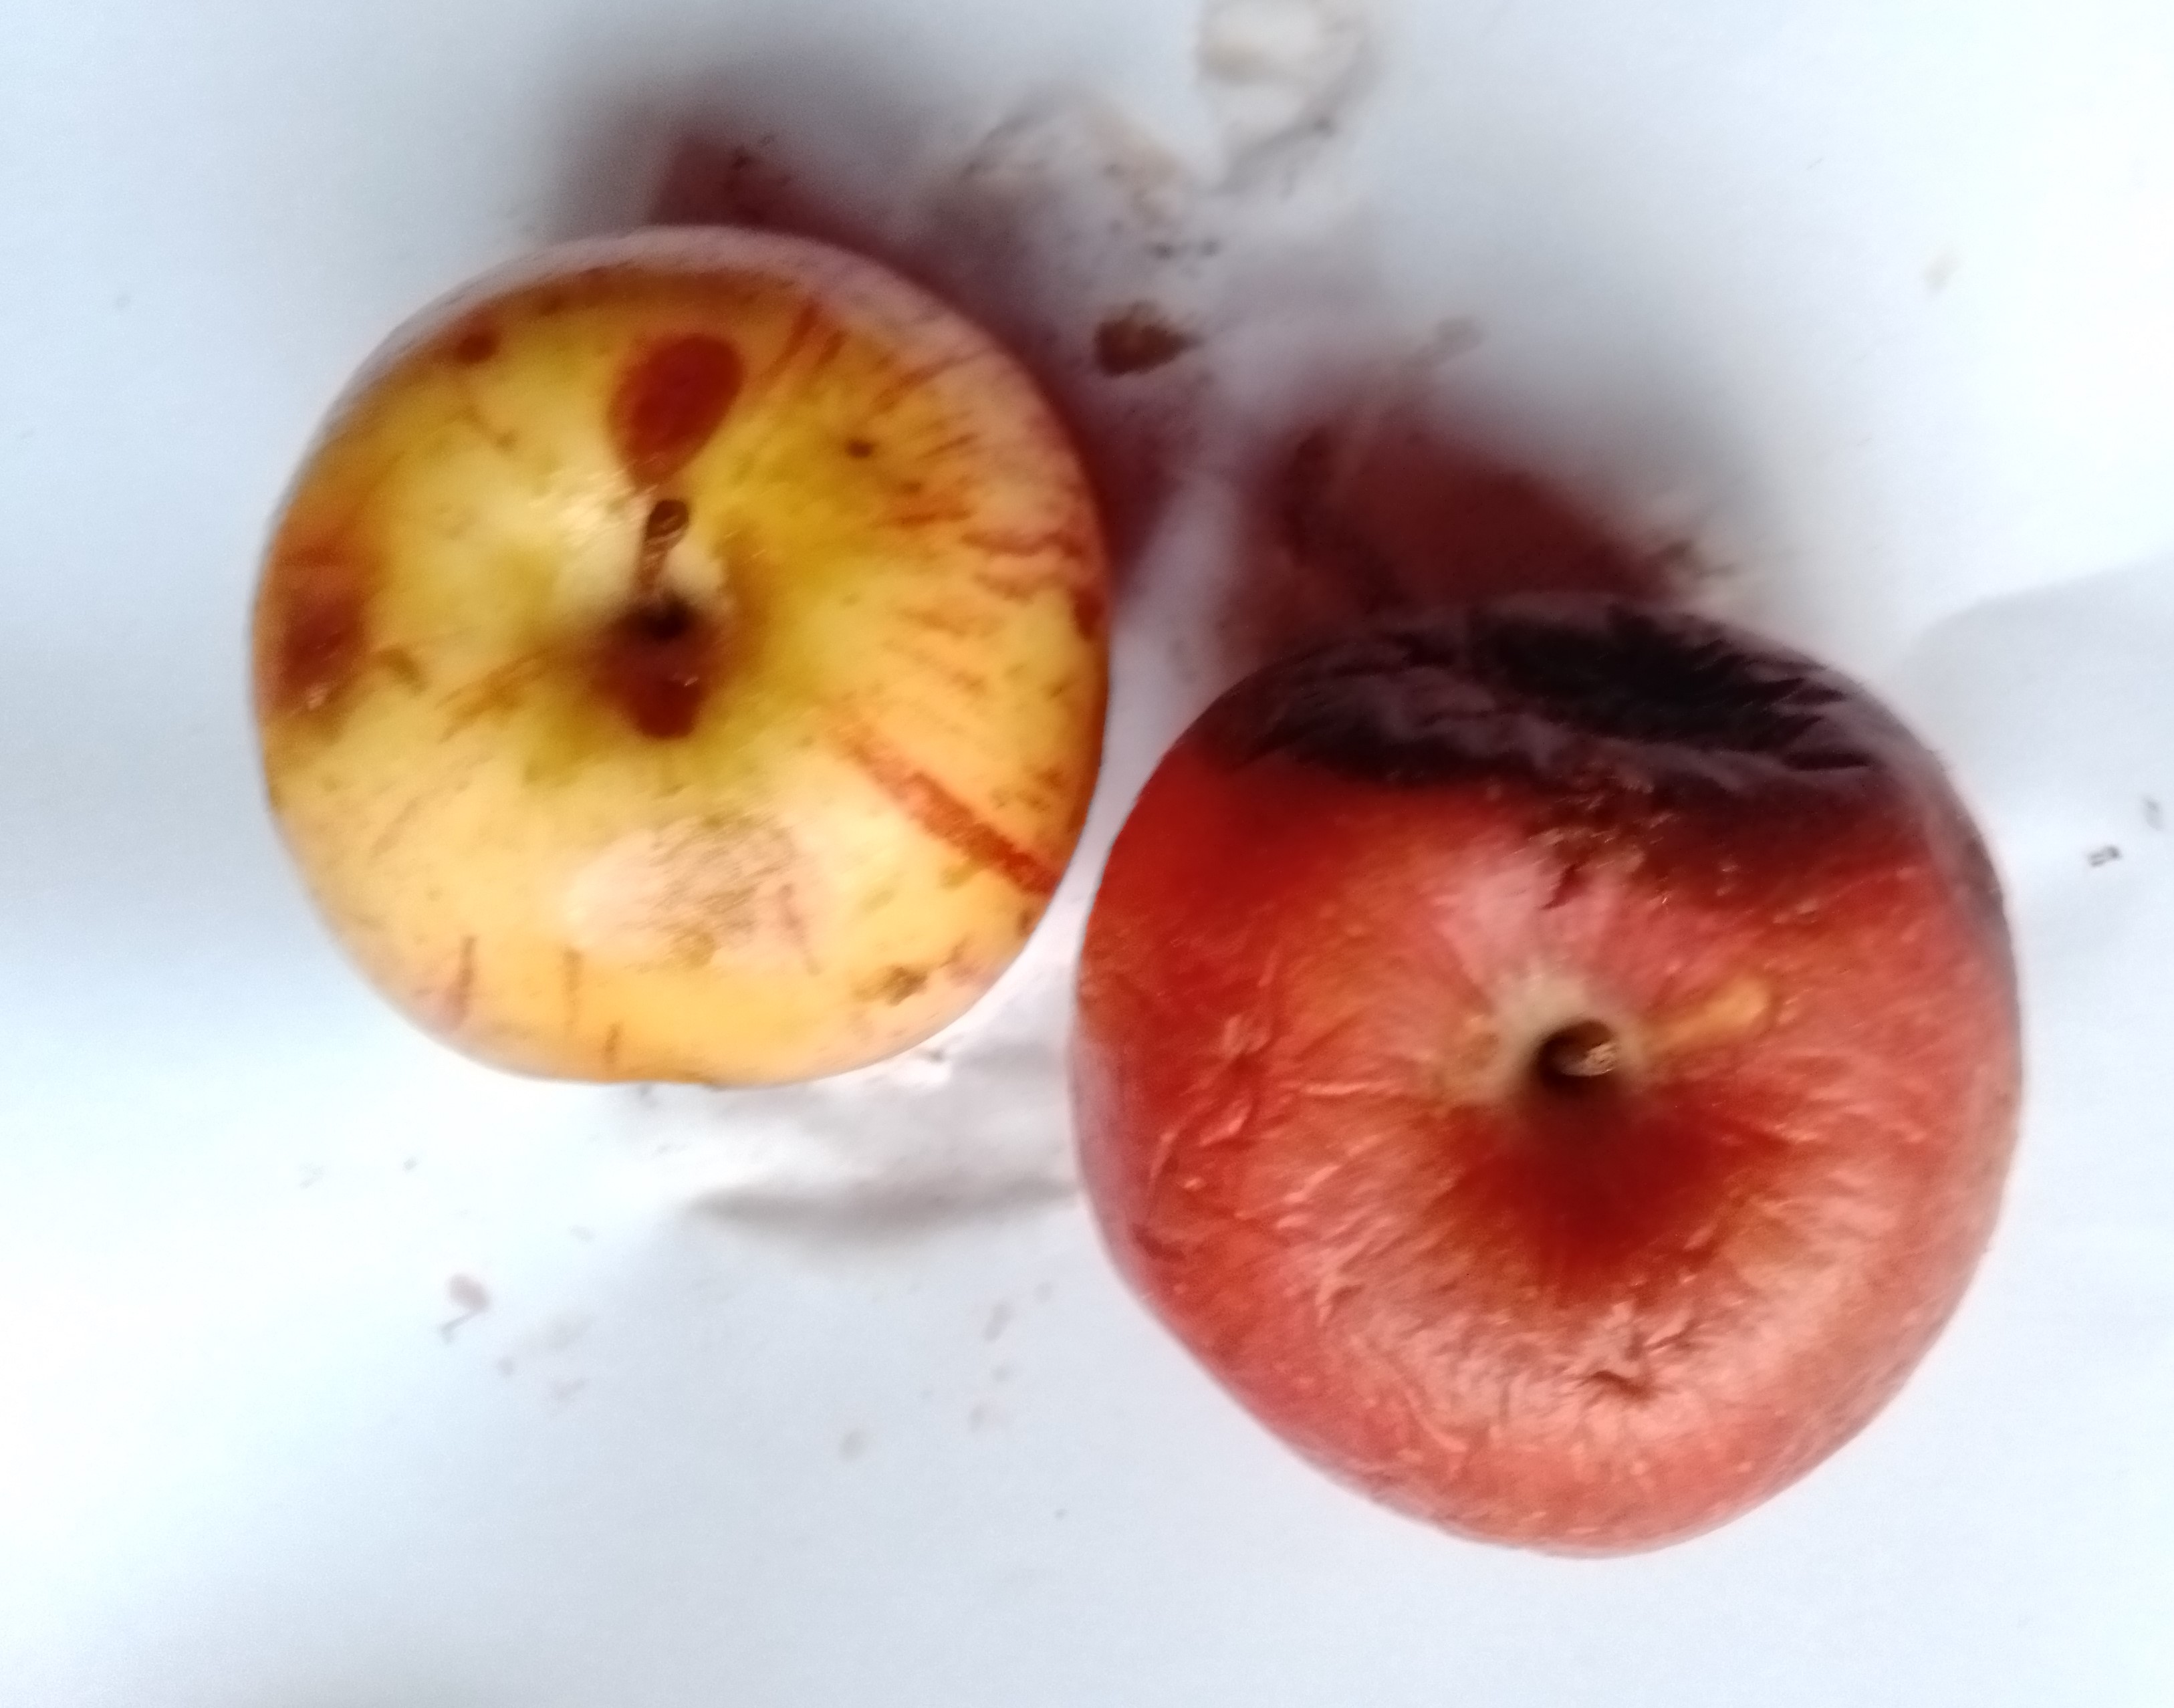
Fruit: apple
Condition: rotten